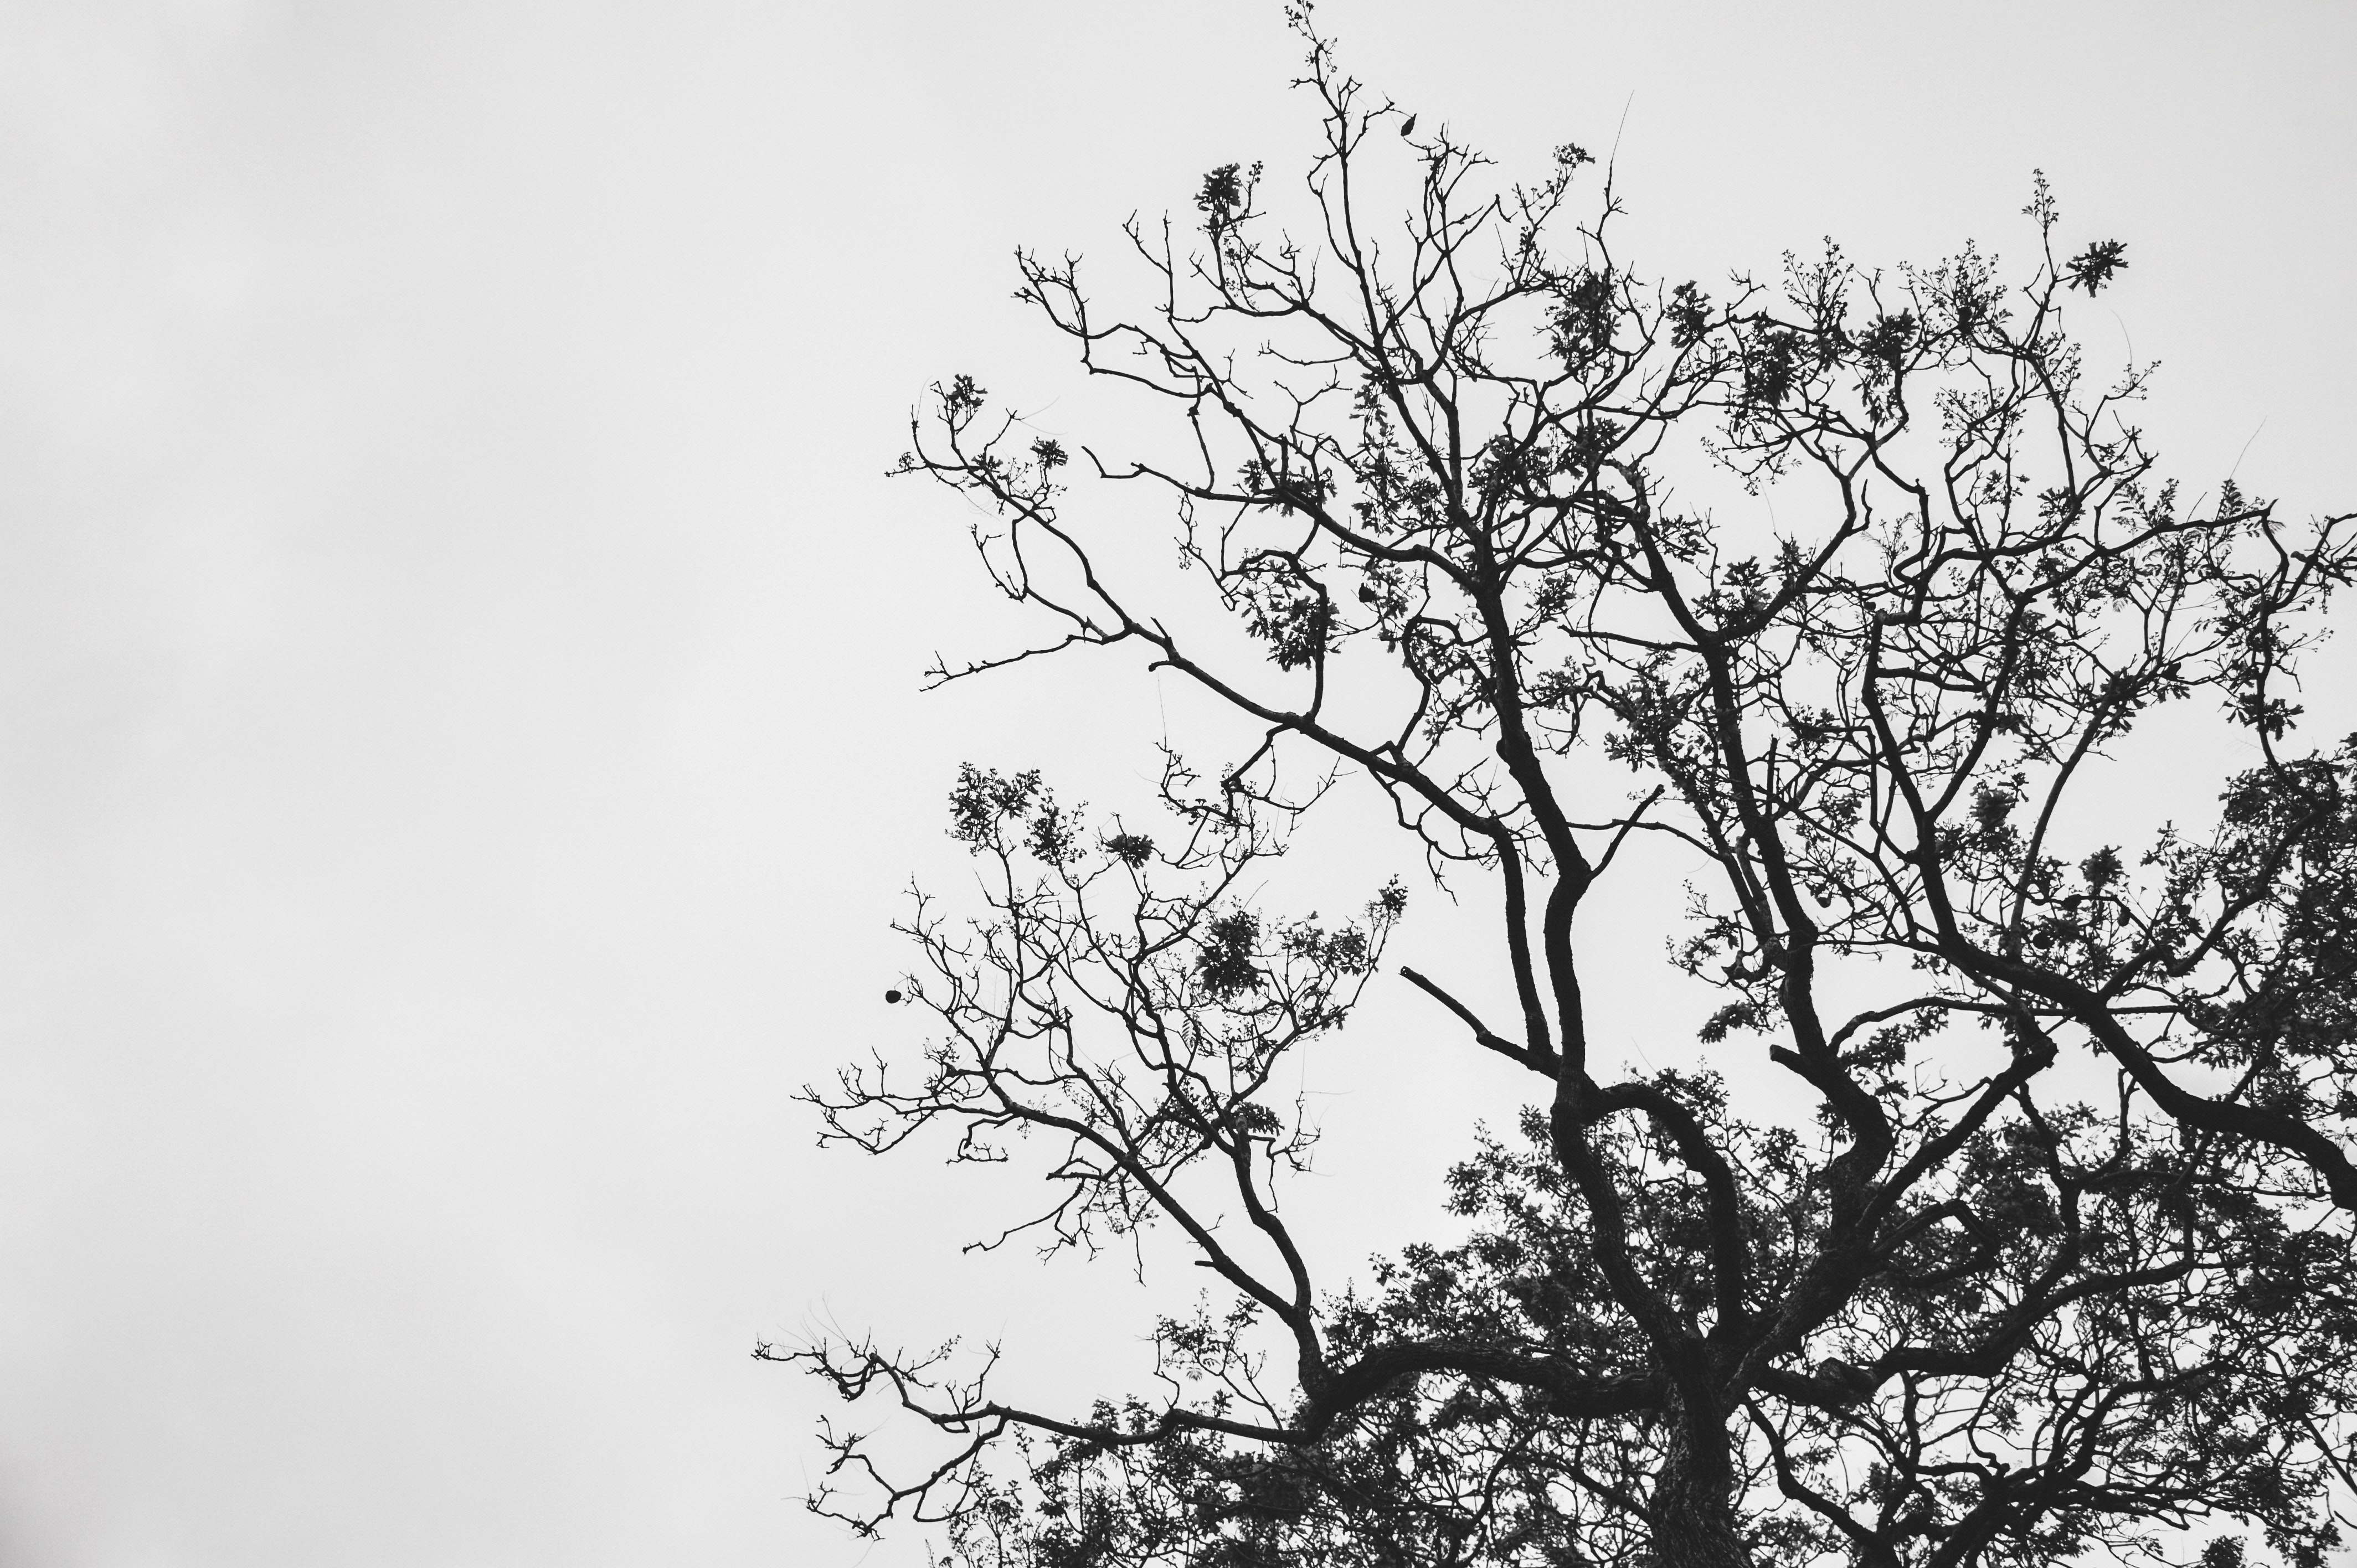
branch, tree, white, twig, vegetation, plant, woody plant, sky, leaf, black and white, spring, monochrome photography, monochrome, plant stem